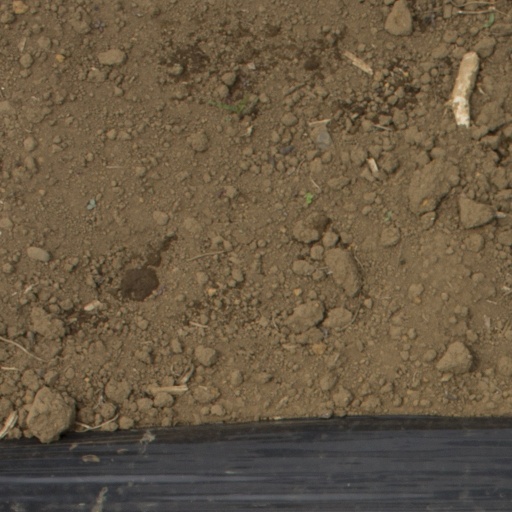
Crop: Jerusalem artichoke